Answer in natural language. Which object is closer to dark wooden countertop island (highlighted by a red box), stainless steel fridge with blue design (highlighted by a blue box) or colorful landscape painting (highlighted by a green box)? Choose between the following options: stainless steel fridge with blue design (highlighted by a blue box) or colorful landscape painting (highlighted by a green box)
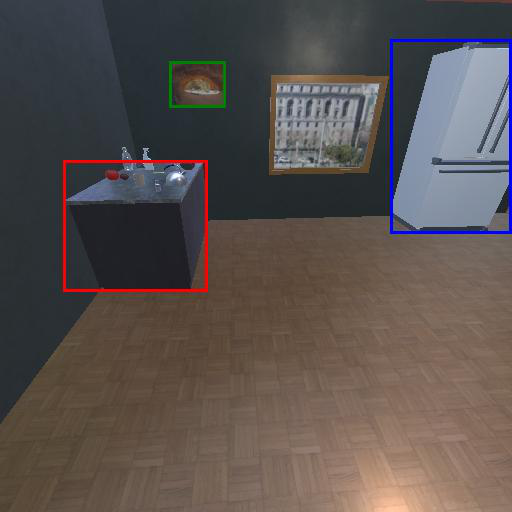
<answer>colorful landscape painting (highlighted by a green box)</answer>